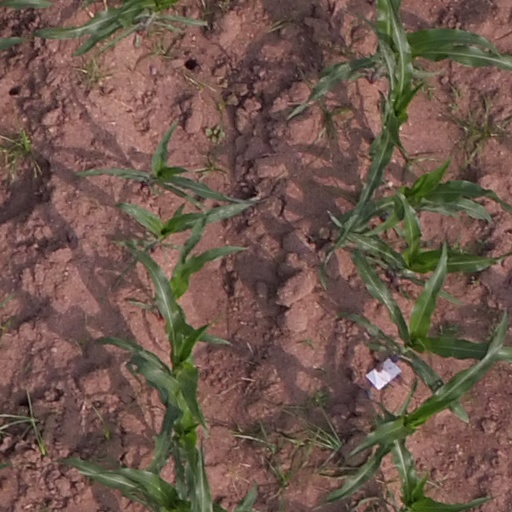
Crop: maize; corn